The Empty Star

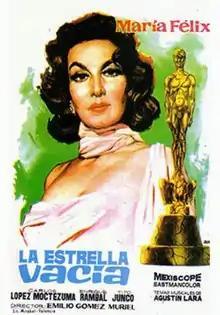

The Empty Star is a 1960 Mexican drama film directed by Emilio Gómez Muriel starring María Félix and inspired by the novel of the same name by Luis Spota.